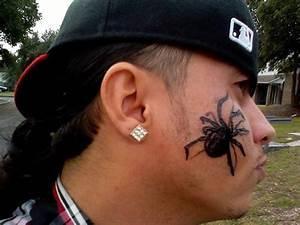
spider